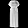
Label: Dress